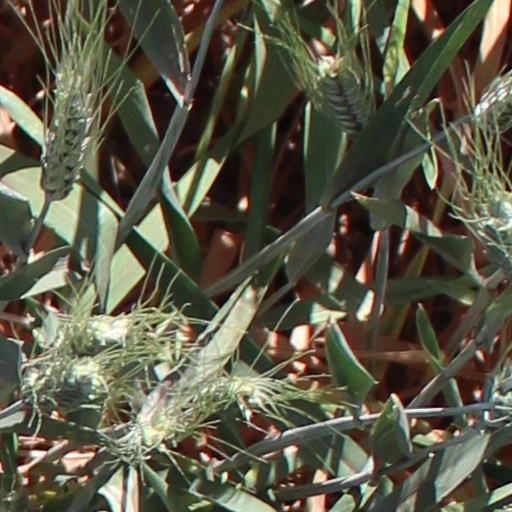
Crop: wheat